Brian Bowen Smith

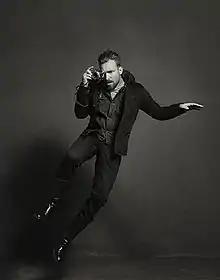
Brian Bowen Smith self-portrait

Brian Bowen Smith is an American commercial and fine-art photographer known for his celebrity portraits. He was mentored by Herb Ritts who helped him discover his own personal photographic style.